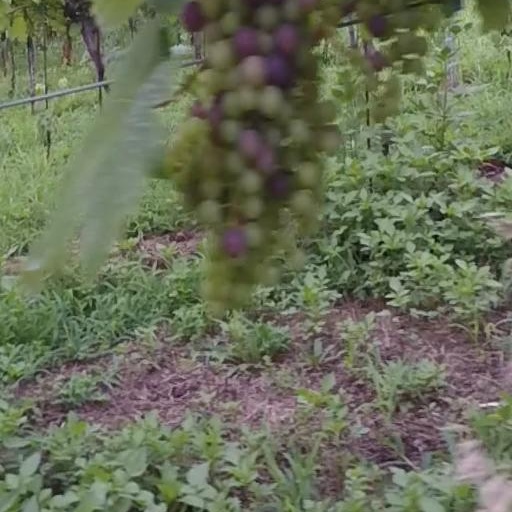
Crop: grape